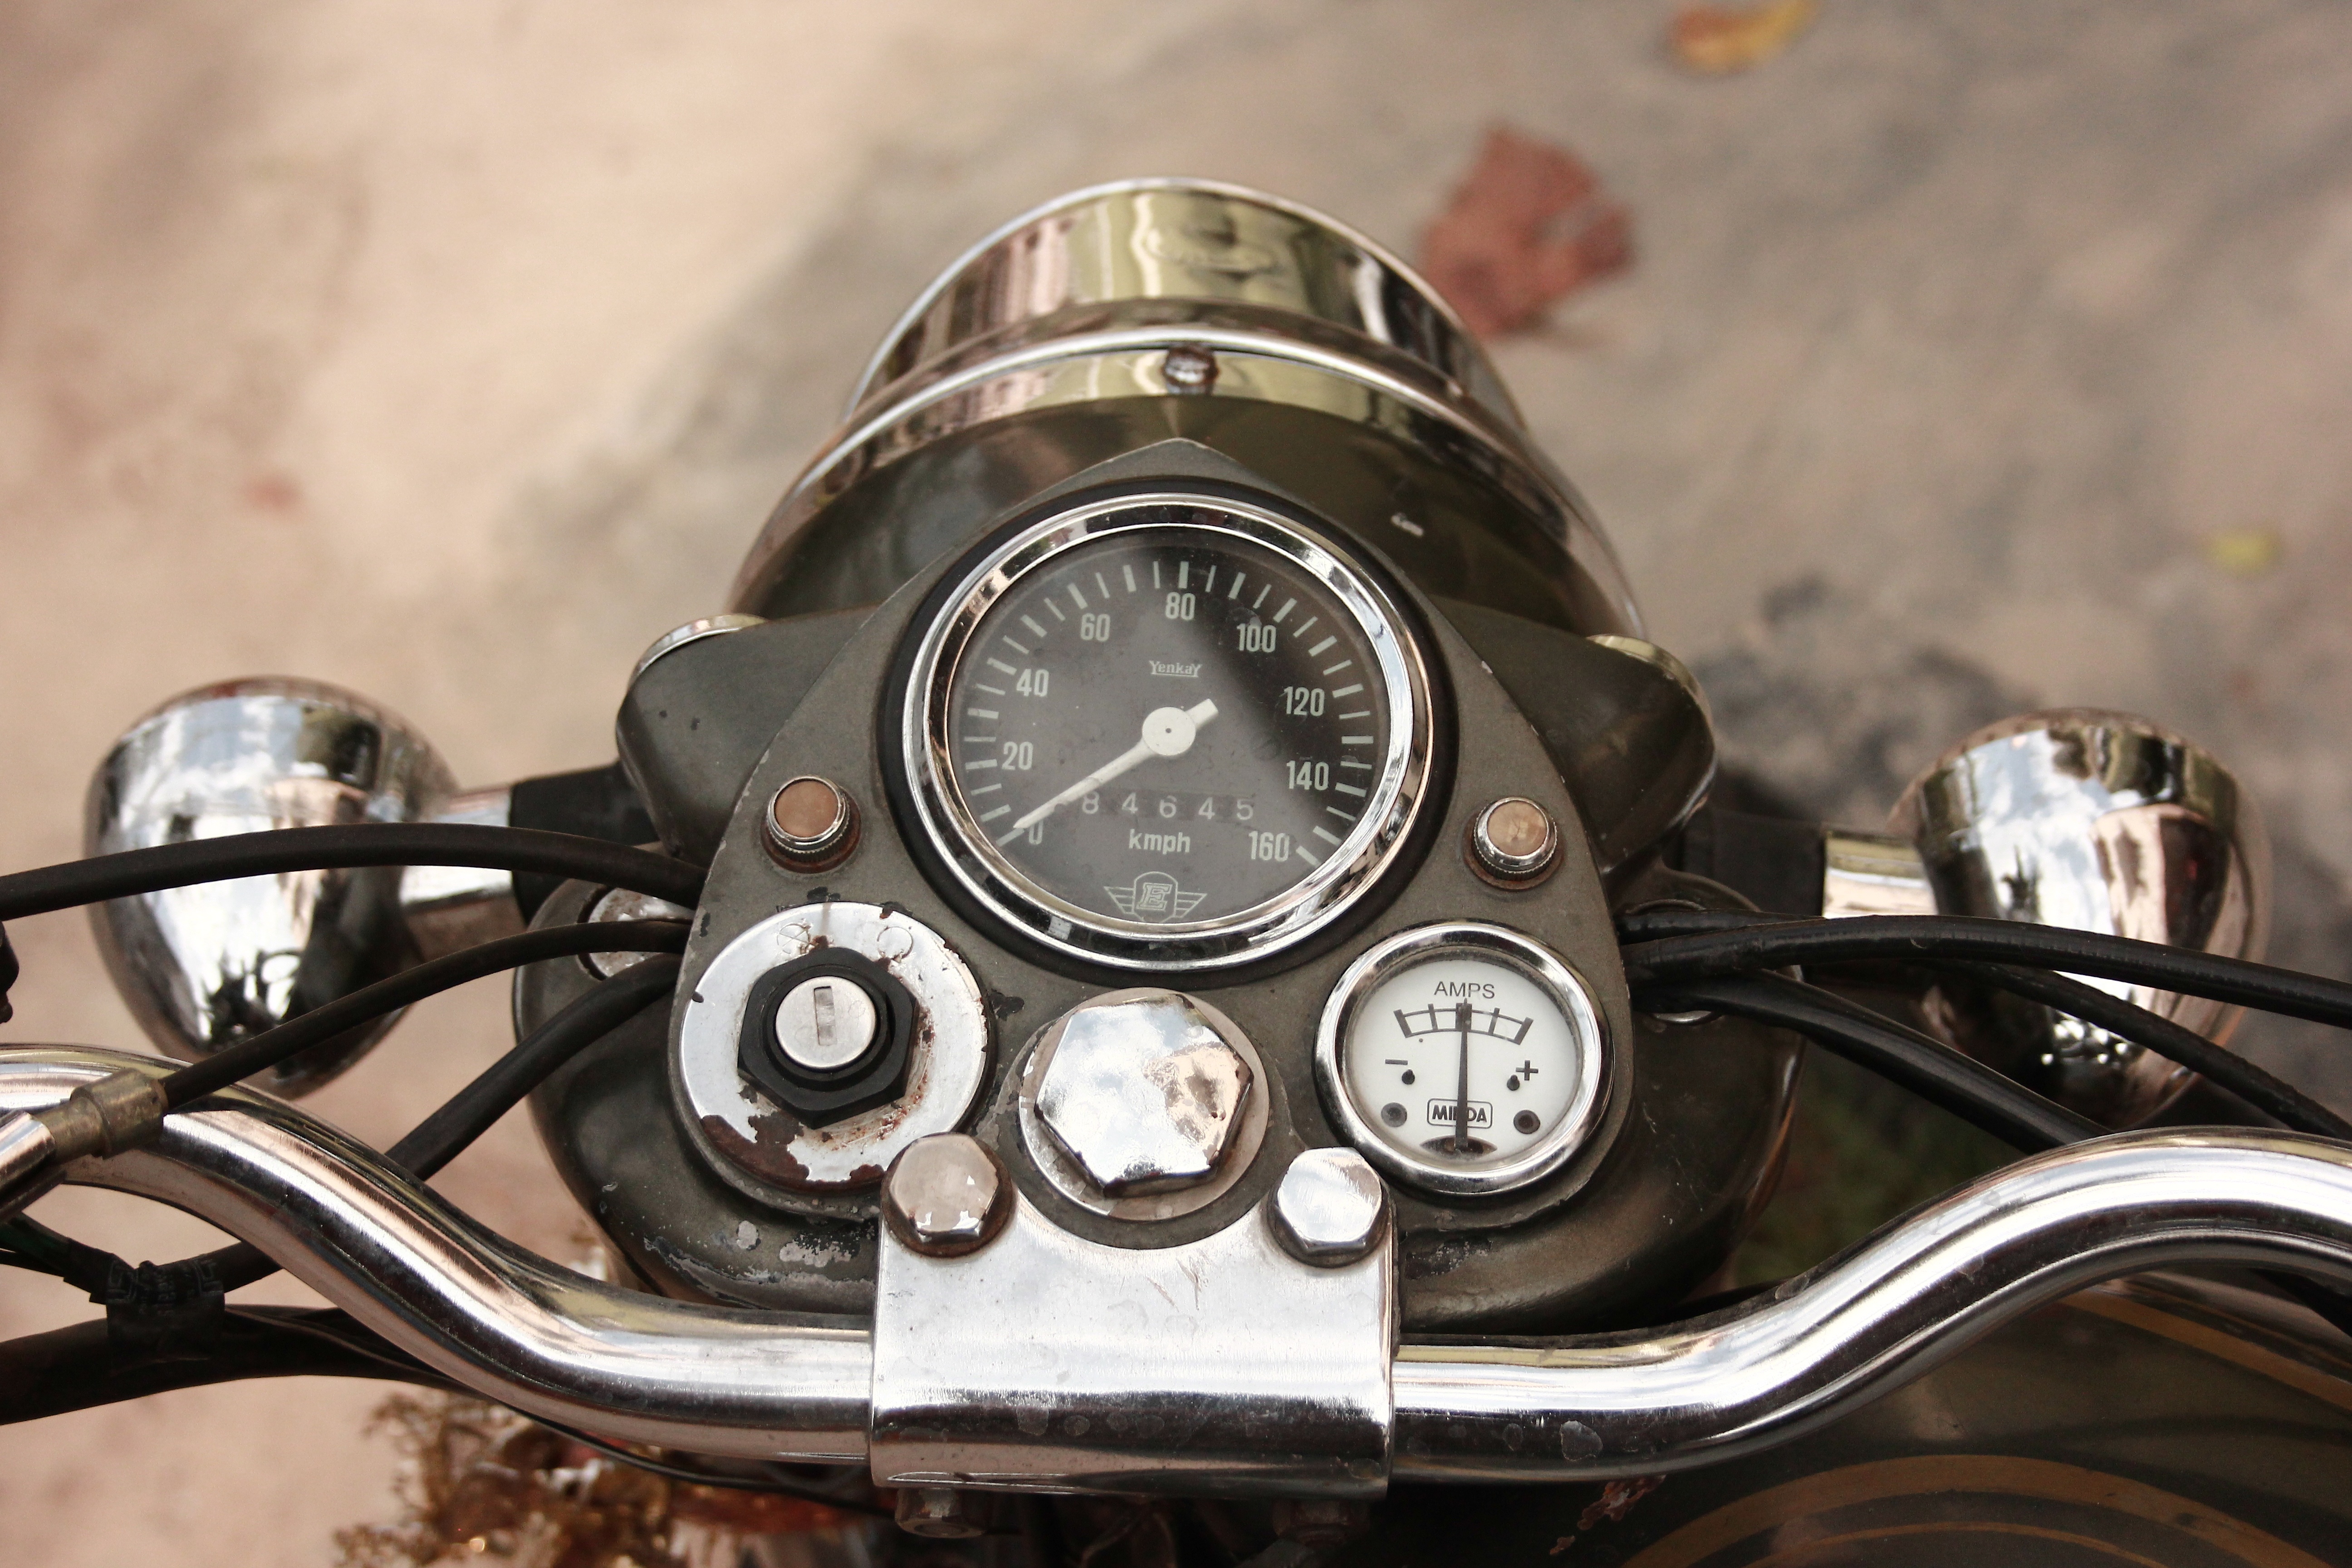
road, car, wheel, window, adventure, bike, travel, transportation, transport, vehicle, motorcycle, ride, freedom, motorbike, speed, lifestyle, fun, engine, racing, motor, bullet, powerful, cruiser, automobile make